Björkö (Korsholm)

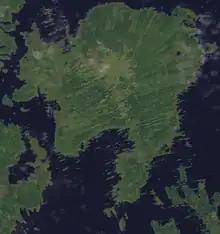
Satellite image of Björkö island, Finland

Björkö is an island in Korsholm municipality, Finland. It is situated in the Kvarken area of the Gulf of Bothnia. The chief settlement is called Björköby. In addition to the main island, the Björkö area includes 350 skerries and its total area is 72 km. In 1973, the Björköby municipality merged to Korsholm.